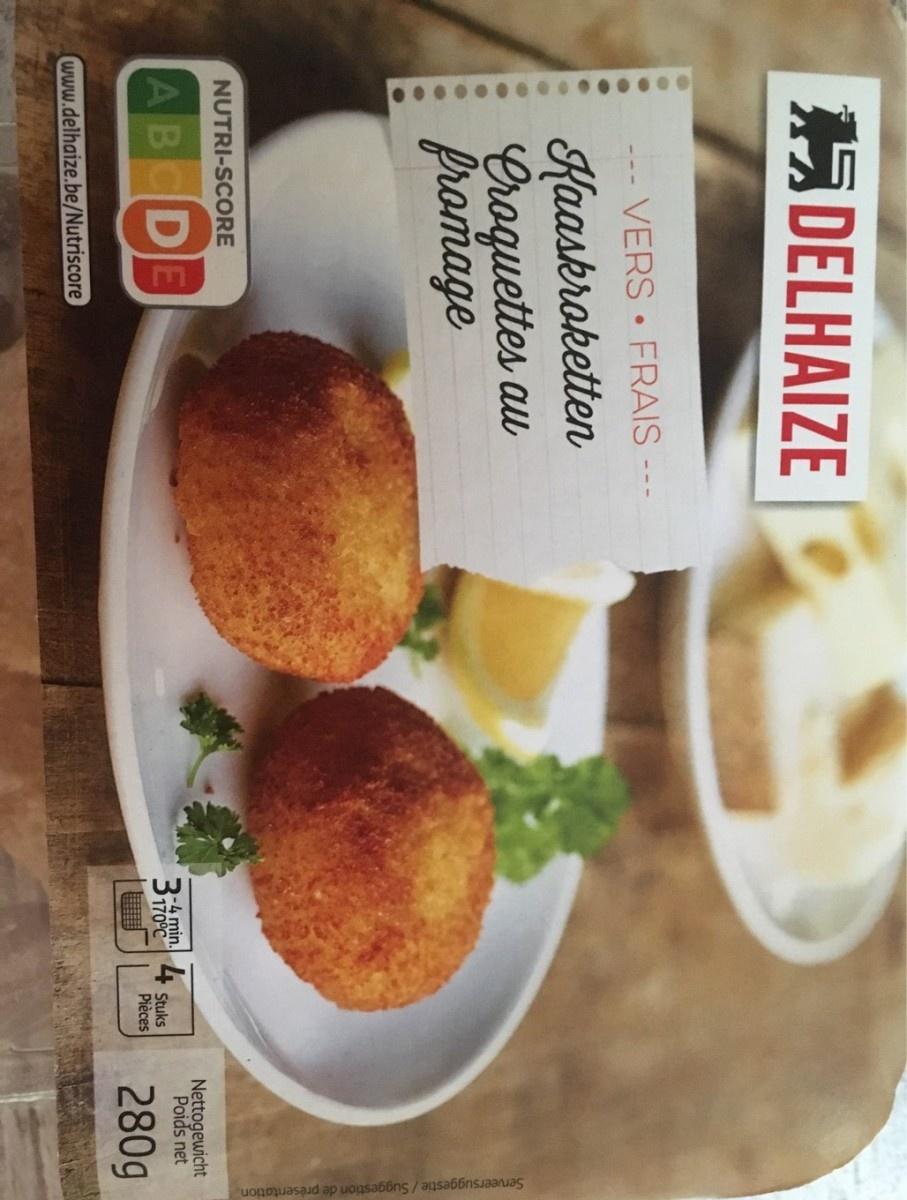
Nutri-Score label: nutriscore-d